Marcello Trotta

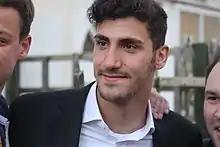
Trotta in 2014

Marcello Trotta (born 29 September 1992) is an Italian professional footballer who plays as a forward for club Turris.